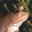
Label: frog